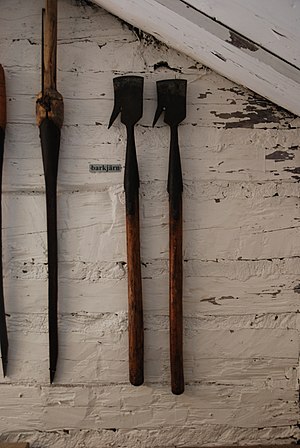
Barkjern
Svenske barkspader.
"Ordbog over det danske Sprog nævner, at et barkjern er et ""mejsellignende redskab til afbarkning af træer""; hvis det er rigtigt må det være synonymt med en barkhøvl.